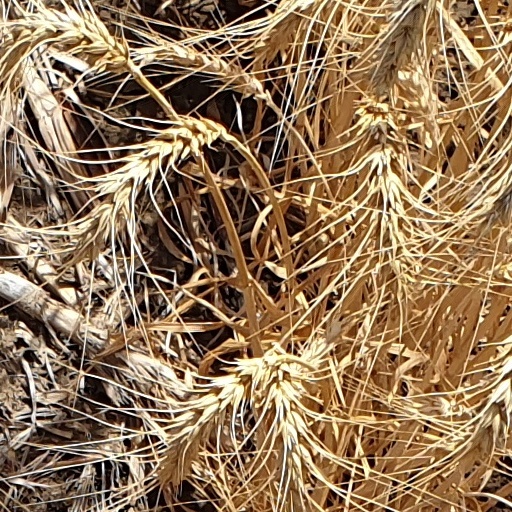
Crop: wheat